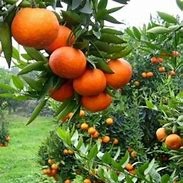
Label: mandarine